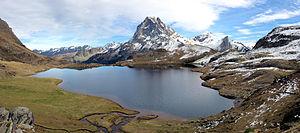
Lac Gentau, Béarn, France
Le lac Gentau est un lac glaciaire des Pyrénées françaises, situé dans le département des Pyrénées-Atlantiques de la région Nouvelle-Aquitaine. Il occupe un ombilic glaciaire.